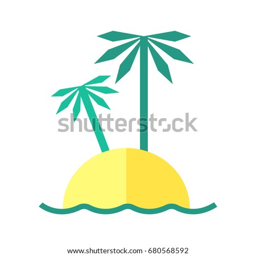
coloured summer illustration of an island with cute palms on it .